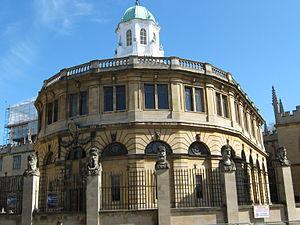
Oxford est une ville britannique située à 90 km au nord-ouest de Londres. Elle est le centre administratif du comté de l'Oxfordshire dans l'Angleterre du Sud-Est, et en tant que ville régionale dessert une arrière pays s'étendant aux Cotswolds.